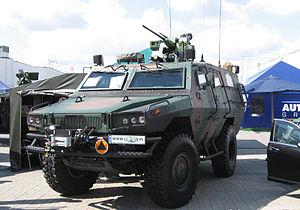
Le Żubr est un véhicule d'infanterie multi-usages de 15 tonnes fabriqué en Pologne. Utilisé par les forces armées polonaises, il fut conçu par la firme AMZ-Kutno et entra en production à-partir de 2008.